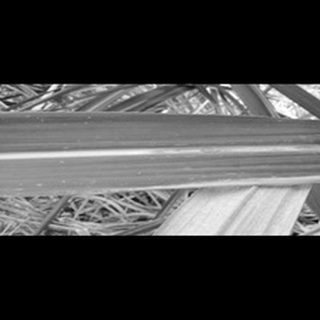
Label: sugarcane_red_rot